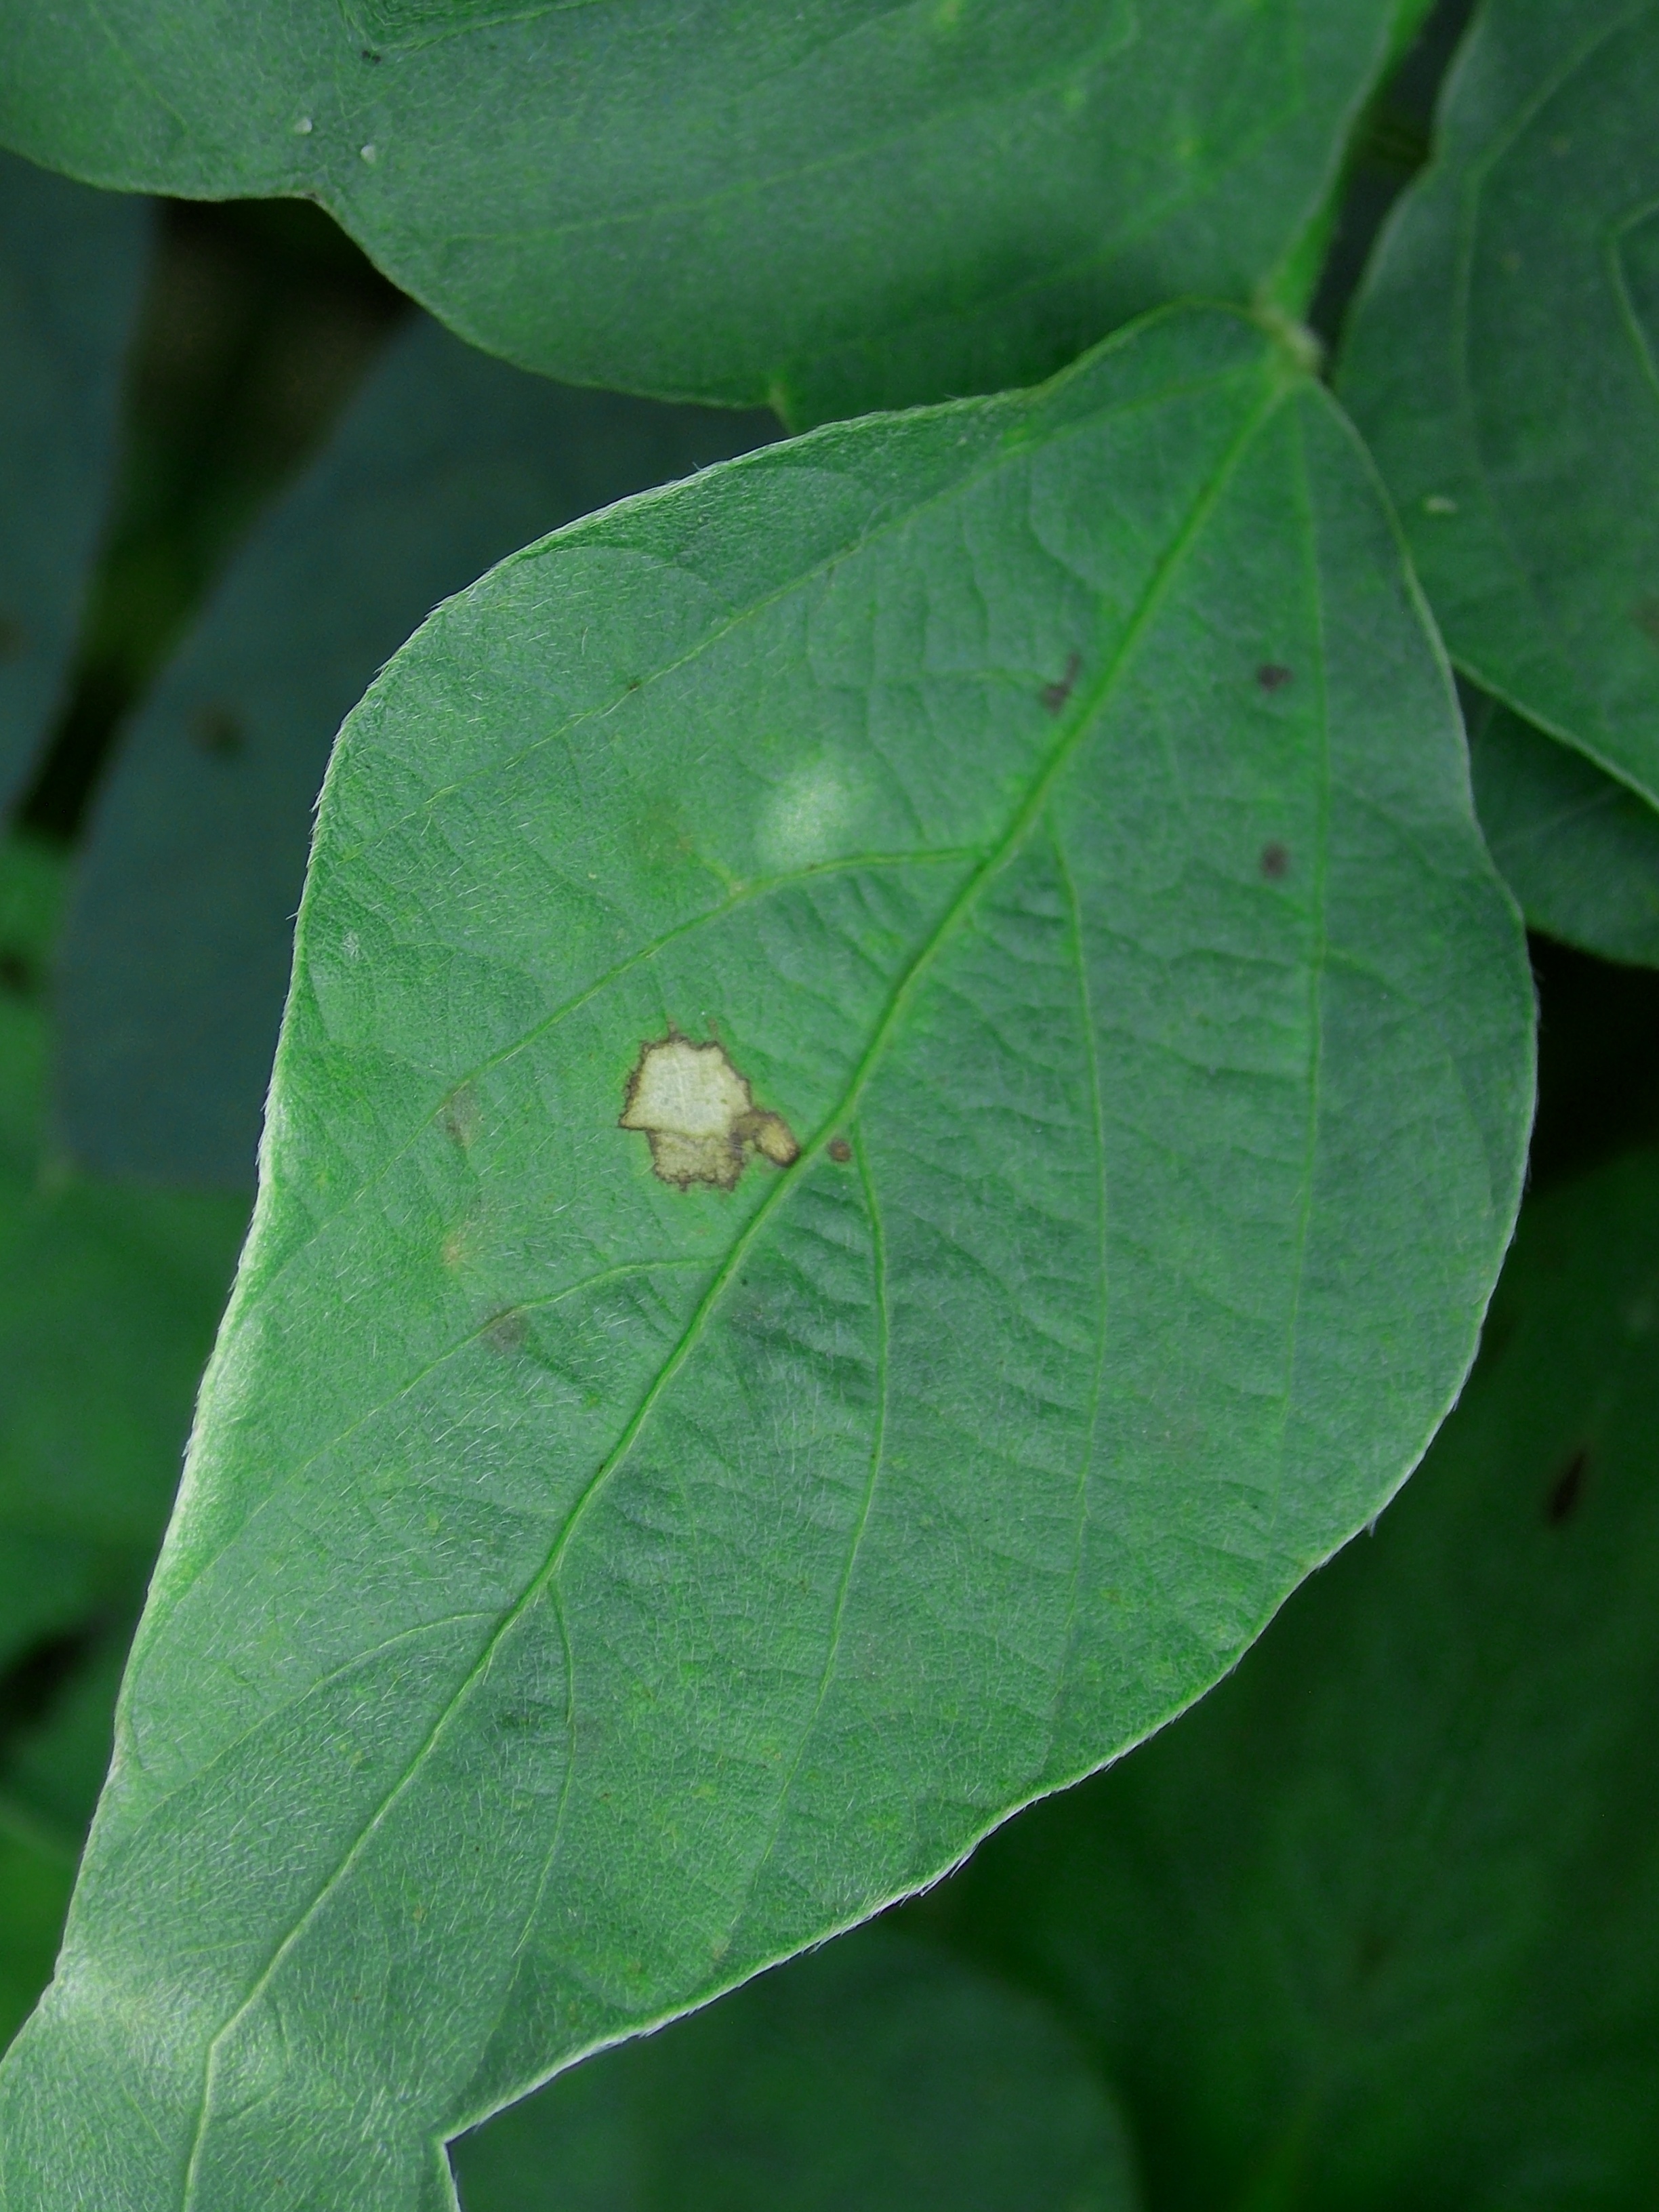
Label: Disease